Roland Orzabal

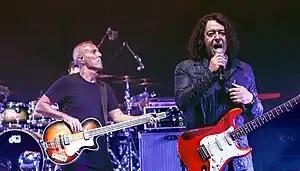
Tears for Fears in 2017

After the release of their third album, "The Seeds of Love" (1989), Smith and Orzabal split in 1991. Orzabal continued recording under the Tears for Fears name, releasing the albums "Elemental" (1993) and "Raoul and the Kings of Spain" (1995). As Tears for Fears, Orzabal and Smith released "Everybody Loves a Happy Ending" in 2004. After almost a decade in development, the band's seventh album, "The Tipping Point", was released in February 2022.